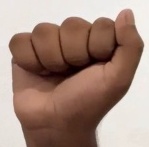
ASL sign: A